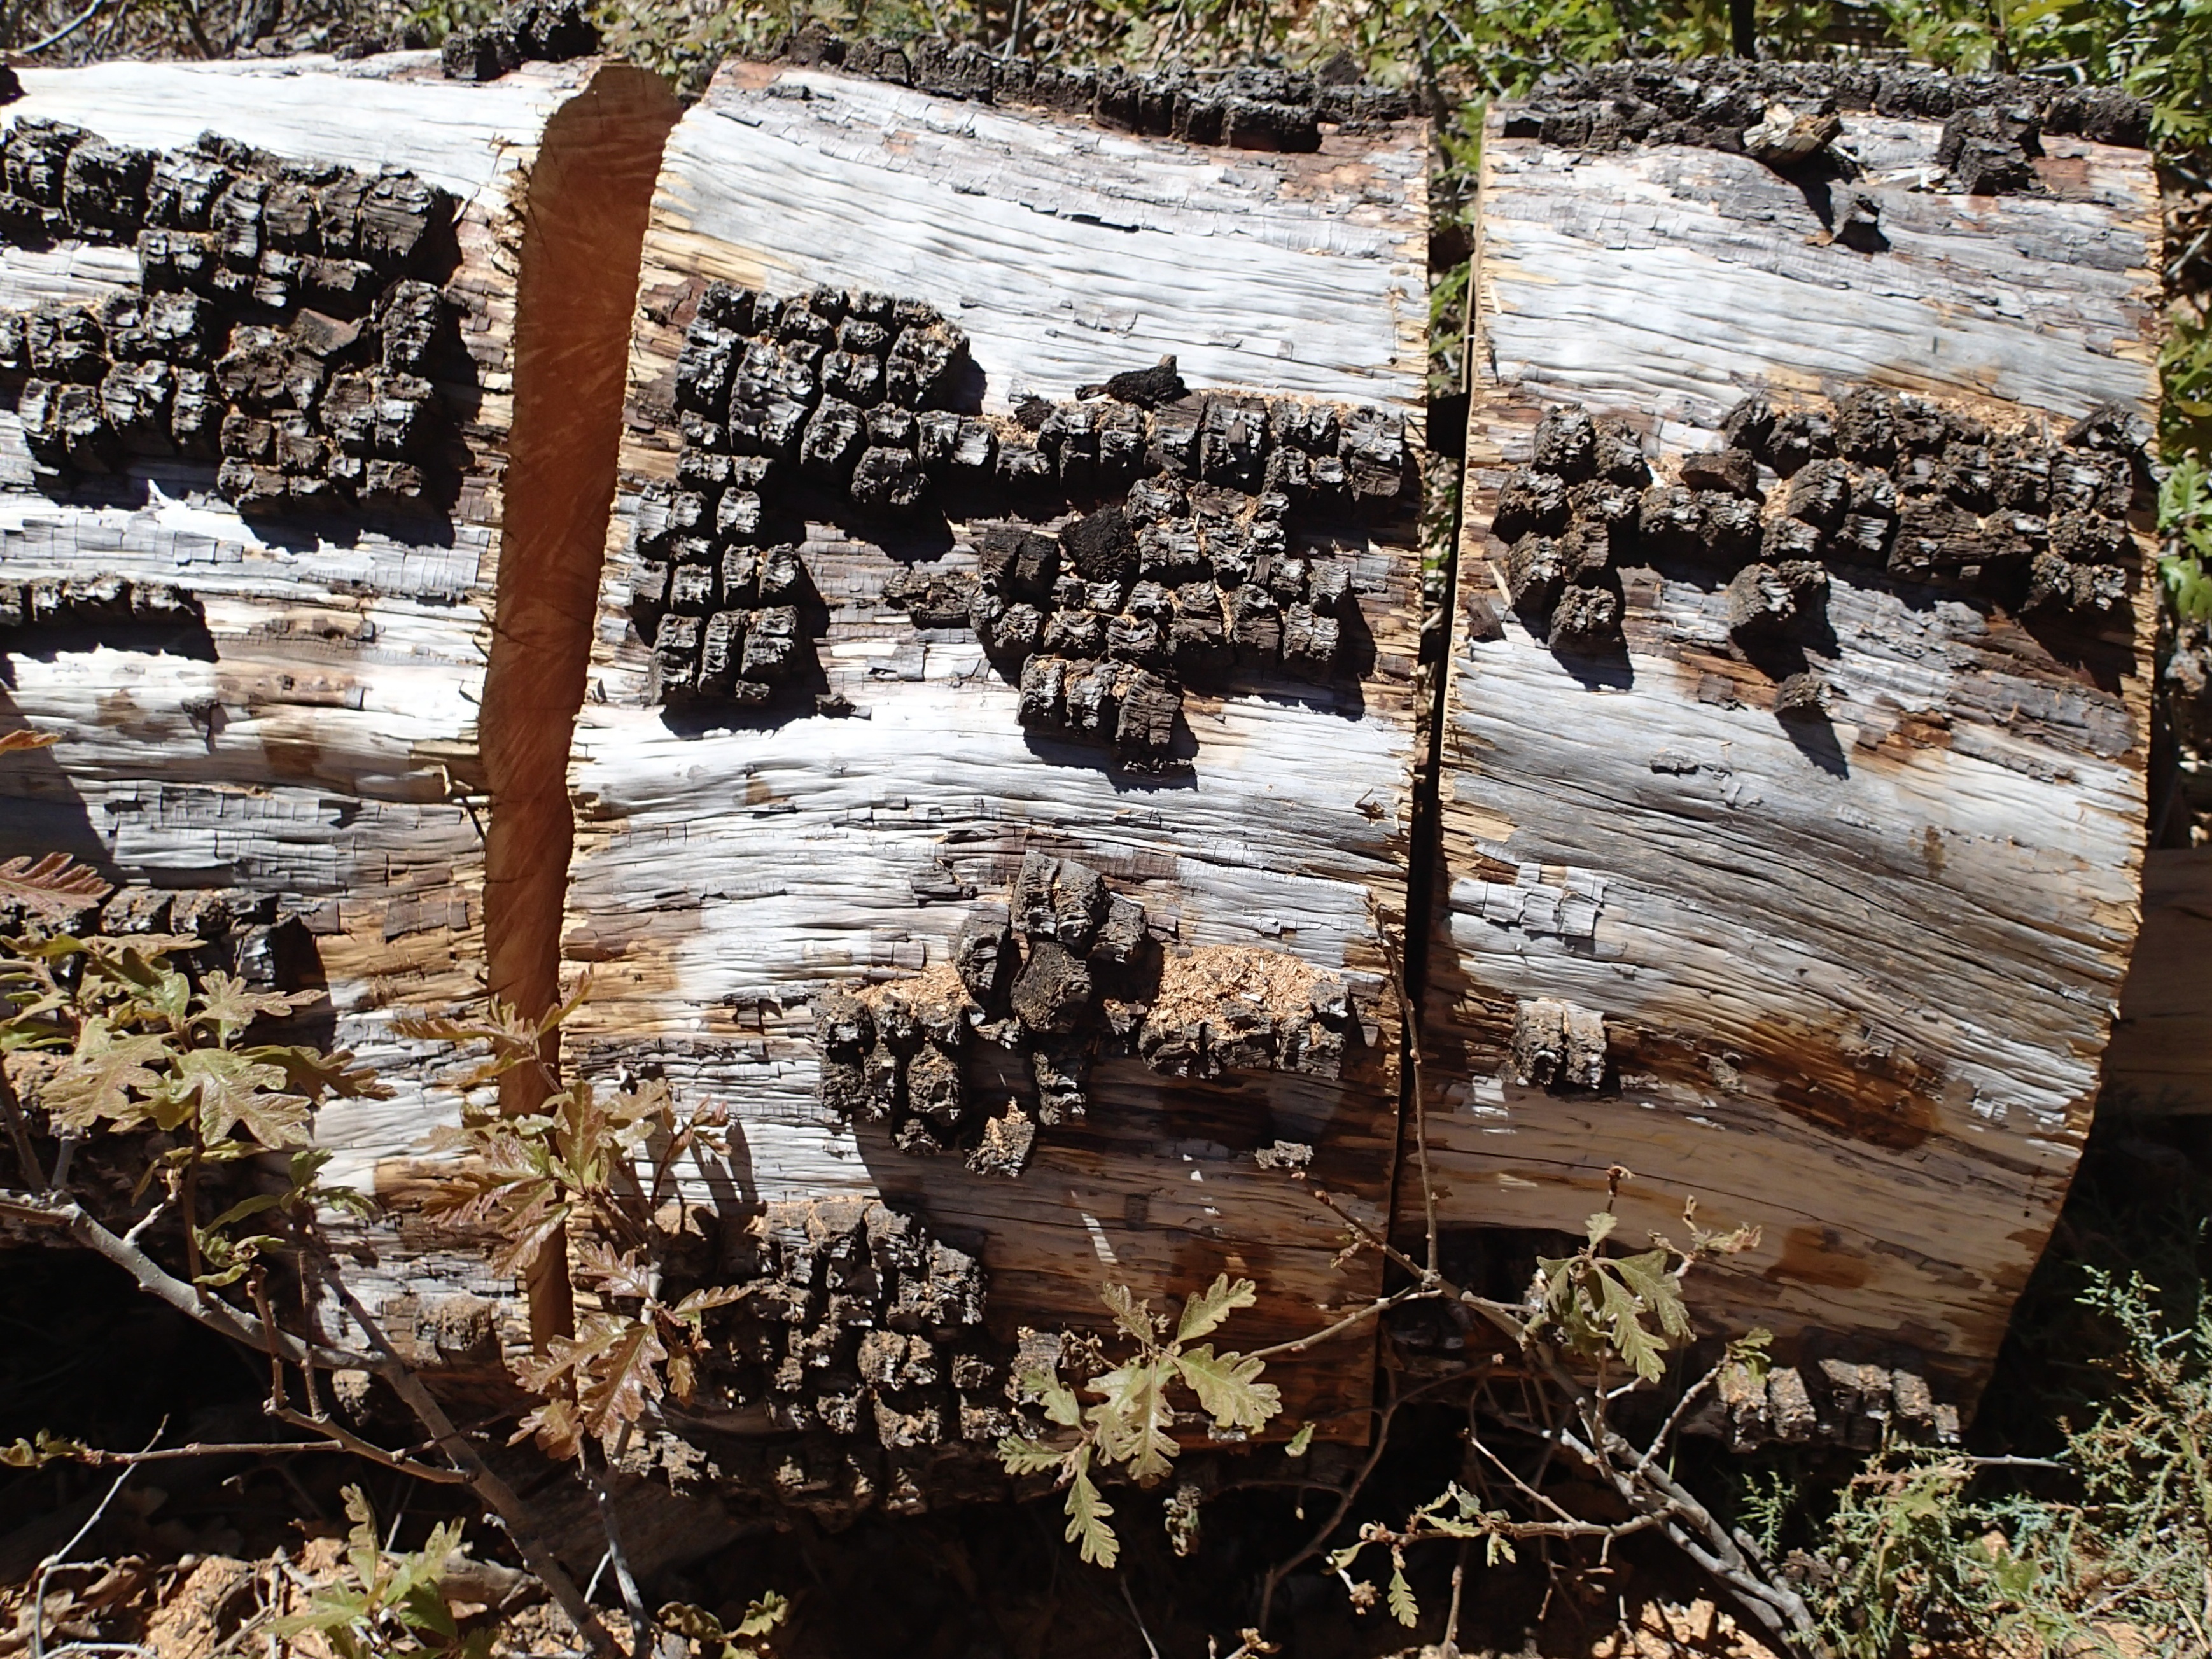
tree, rock, wood, wall, pond, stream, geology, ruins, ancient history, woody plant